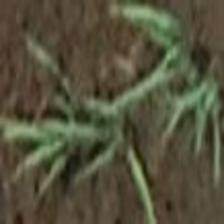
Label: clustered